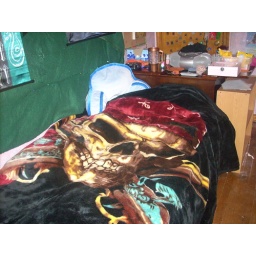
this is the bed that i sleep on. (i have 3 beds in my room)